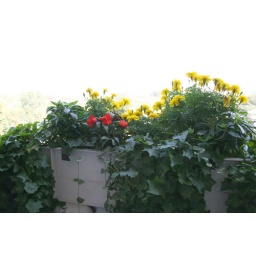
Our balcony in the summer looks like a jungle. And no, that's not my green thumb, sadly.